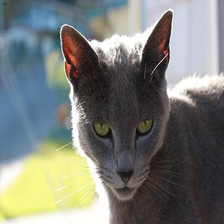
Species: cat
Breed: Russian Blue